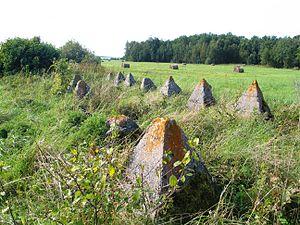
Kaimri est un village d'Estonie situé dans la commune de Salme du comté de Saare.